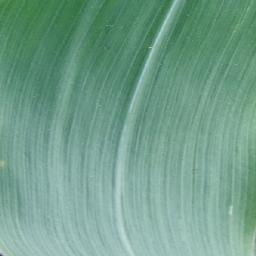
Label: Corn_(Maize)___Healthy